Juho Pirinen

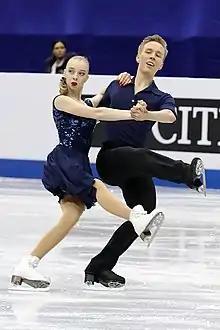
Lindfors/Pirinen at the 2017 World Junior Championships

Pirinen began figure skating in 2004. From 2007 to 2016, he competed as a singles skater and was a five-time Finnish junior national medalist, winning three silver medals and two bronze medals. He also competed at the 2014 World Junior Championships, where he finished thirty-third.